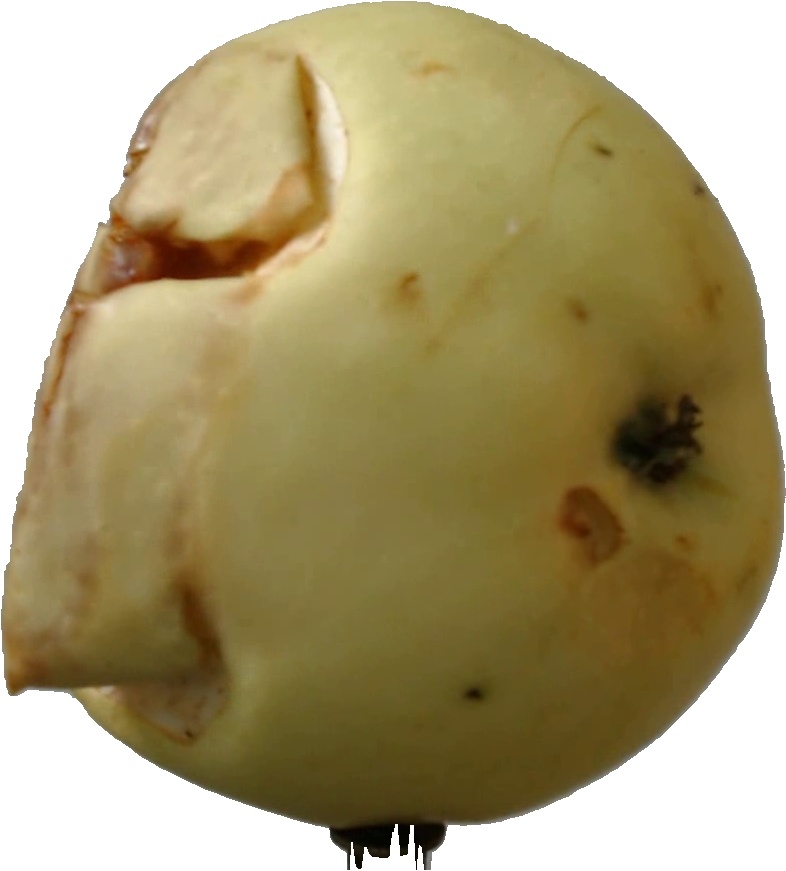
Label: apple_hit_1